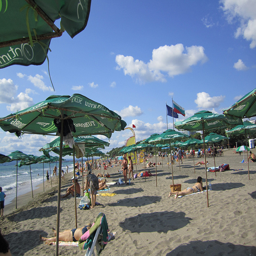
People laying in the sun on the beach on a sunny day
Many people are on a beach that has numerous green umbrellas on it.
People are sitting and laying under umbrellas on the beach.
Many people are relaxing under their umbrellas on the beach.
a number of people laying on a beach with opened umbrellas